Tom Kahn

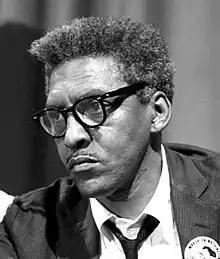
Bayard Rustin, whom Tom Kahn assisted with organizing the 1963 March on Washington

As a leader of the American socialist movement, Michael Harrington sent Tom Kahn and Rachelle Horowitz to help Bayard Rustin, one of the leaders of the Civil Rights Movement, who became a mentor to Kahn. Kahn and Horowitz were affectionately called the "Bayard Rustin Marching and Chowder Society" by Harrington.